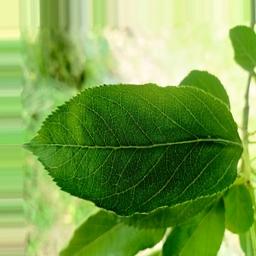
Label: Healthy